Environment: real
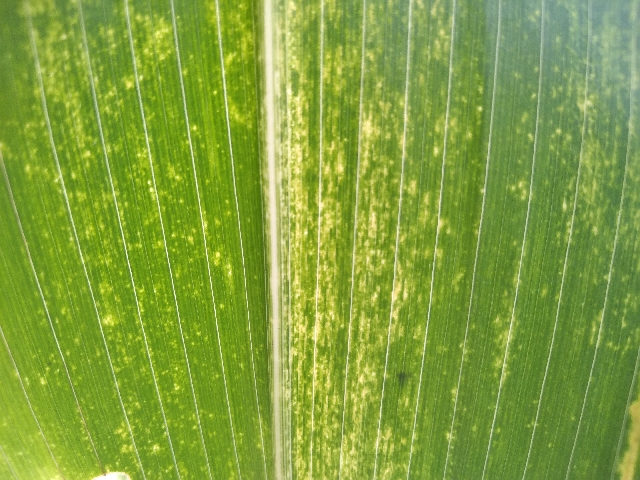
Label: lethal_necrosis